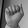
ASL letter: A